Pablo Casals Museum

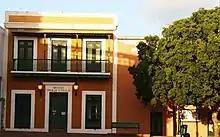
Pablo Casals Museum near the Church of San José

The Pablo Casals Museum (Spanish: "Museo Pablo Casals"), located on San José Square in Old San Juan, San Juan, Puerto Rico, is a museum dedicated to the Catalan Puerto Rican cellist, composer and conductor Pablo Casals, who lived the last 17 years of his life in San Juan where he composed his masterpiece "El Pessebre". In addition to his piano, his cello, historical photographs, some of his musical instruments and personal belongings, the museum also has a media and music library which visitors can browse.